Hard Times (novel)

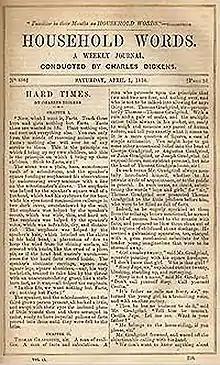
Title page of the serial in "Household Words", April 1854

Hard Times: For These Times (commonly known as Hard Times) is the tenth novel by English author Charles Dickens, first published in 1854. The book surveys English society and satirises the social and economic conditions of the era.